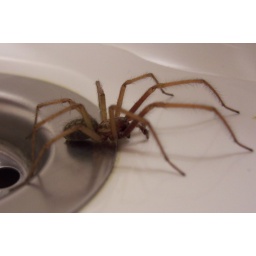
I found this nice creature in my bathroom sink, rather big for a common norwegian house spider.